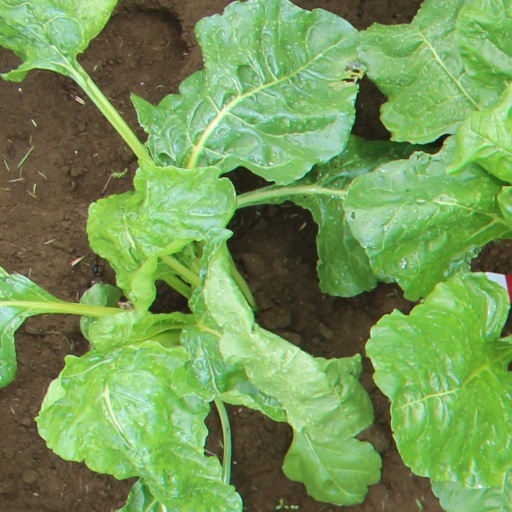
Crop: sugar beet